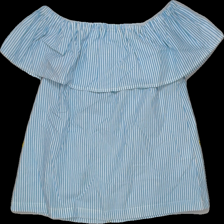
View: front
Type: Blouse
Category: Ladies
Brand: H&M
Colors: Multicolor
Material: 100%cotton
Pattern: Striped
Size: 36
Trend: No trend
Stains: Yes
Price range: <50
Recommended usage: Export